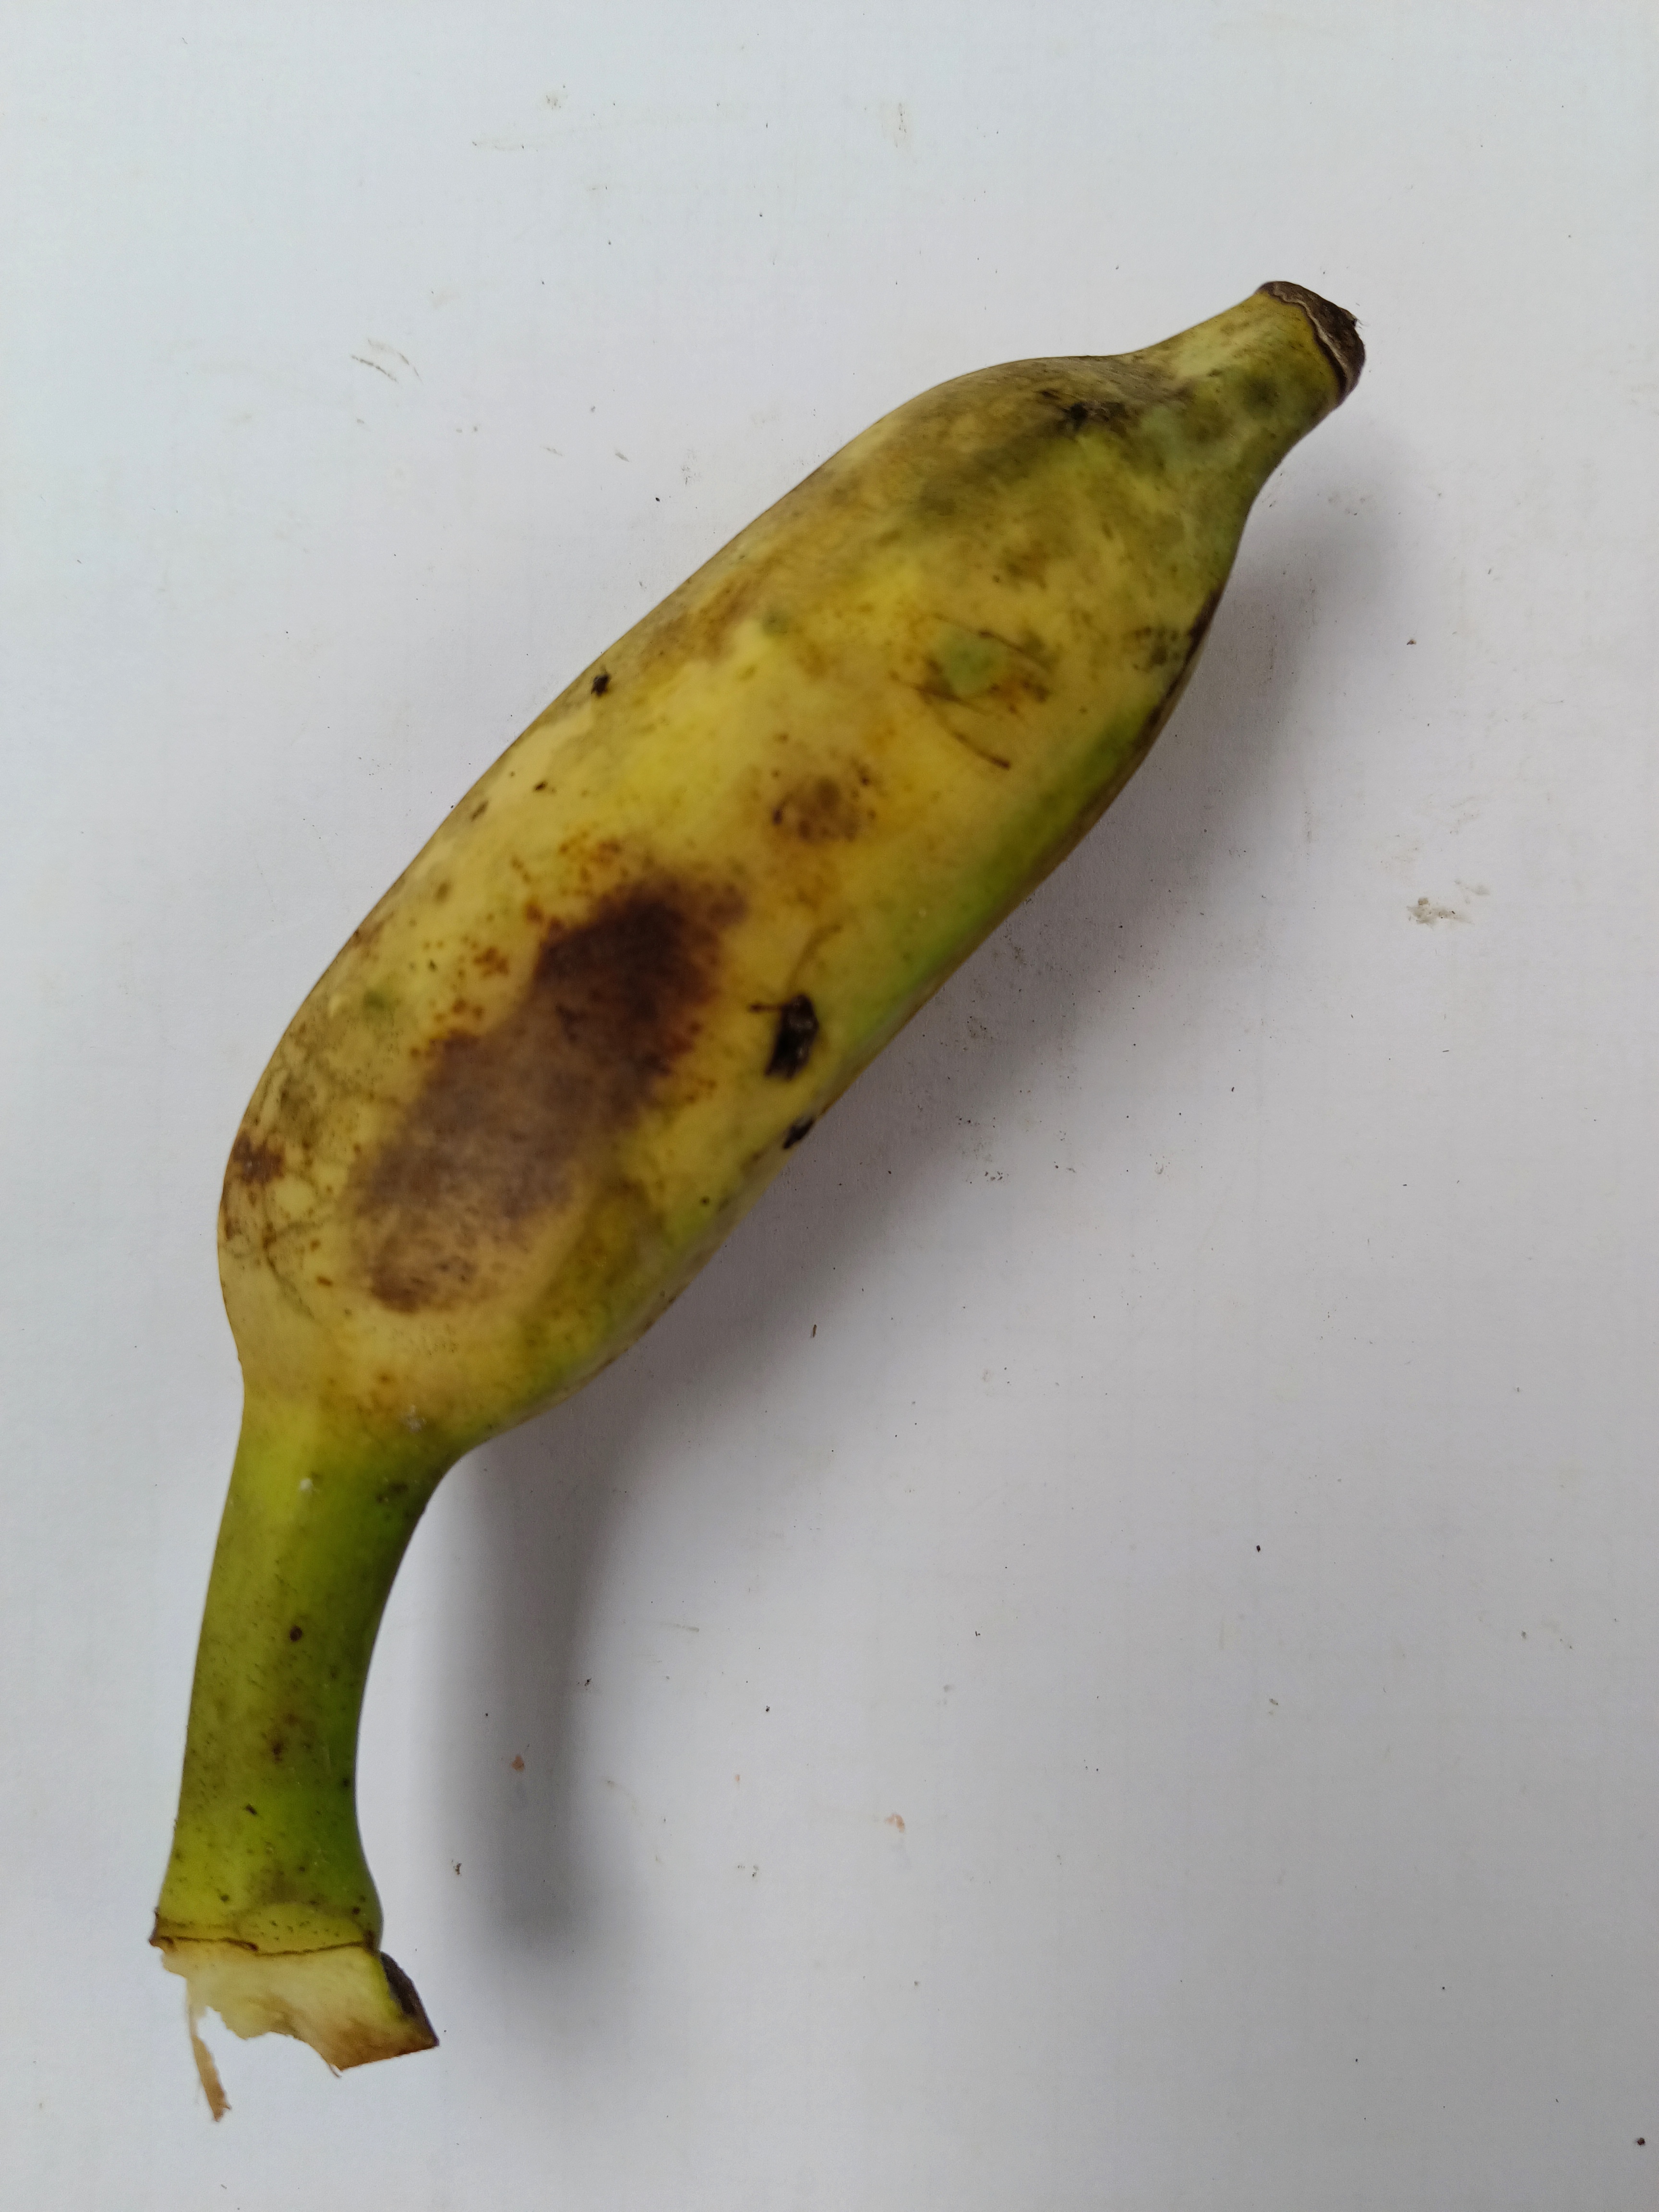
Banana variety: Deshi